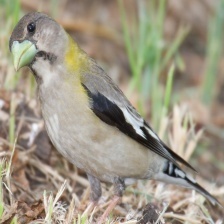
Species: EVENING GROSBEAK
Scientific name: COCCOTHRAUSTES VESPERTINUS